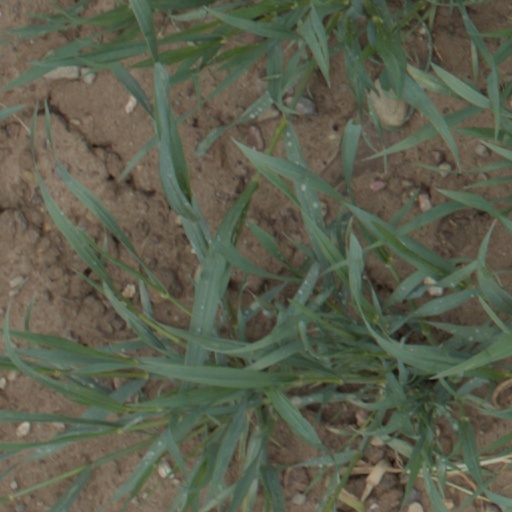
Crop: wheat